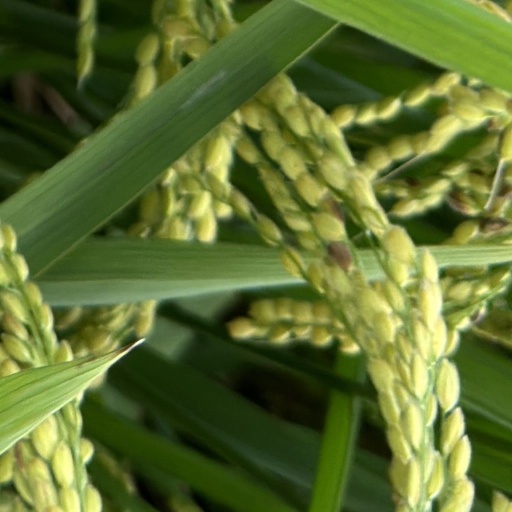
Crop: rice